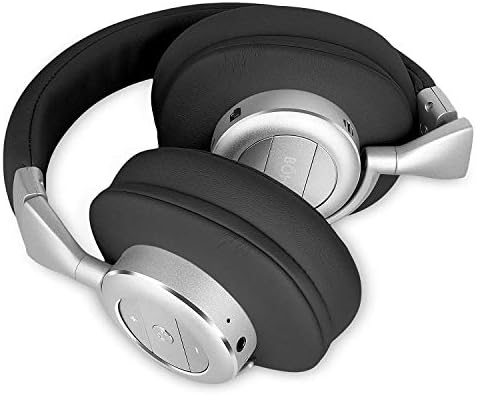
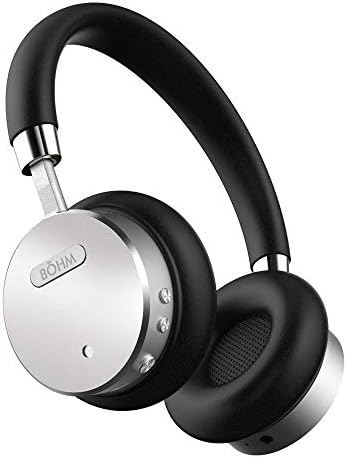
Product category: headphones
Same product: no